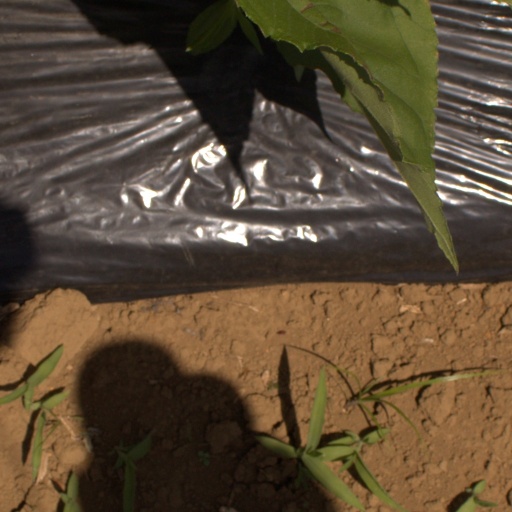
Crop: Jerusalem artichoke